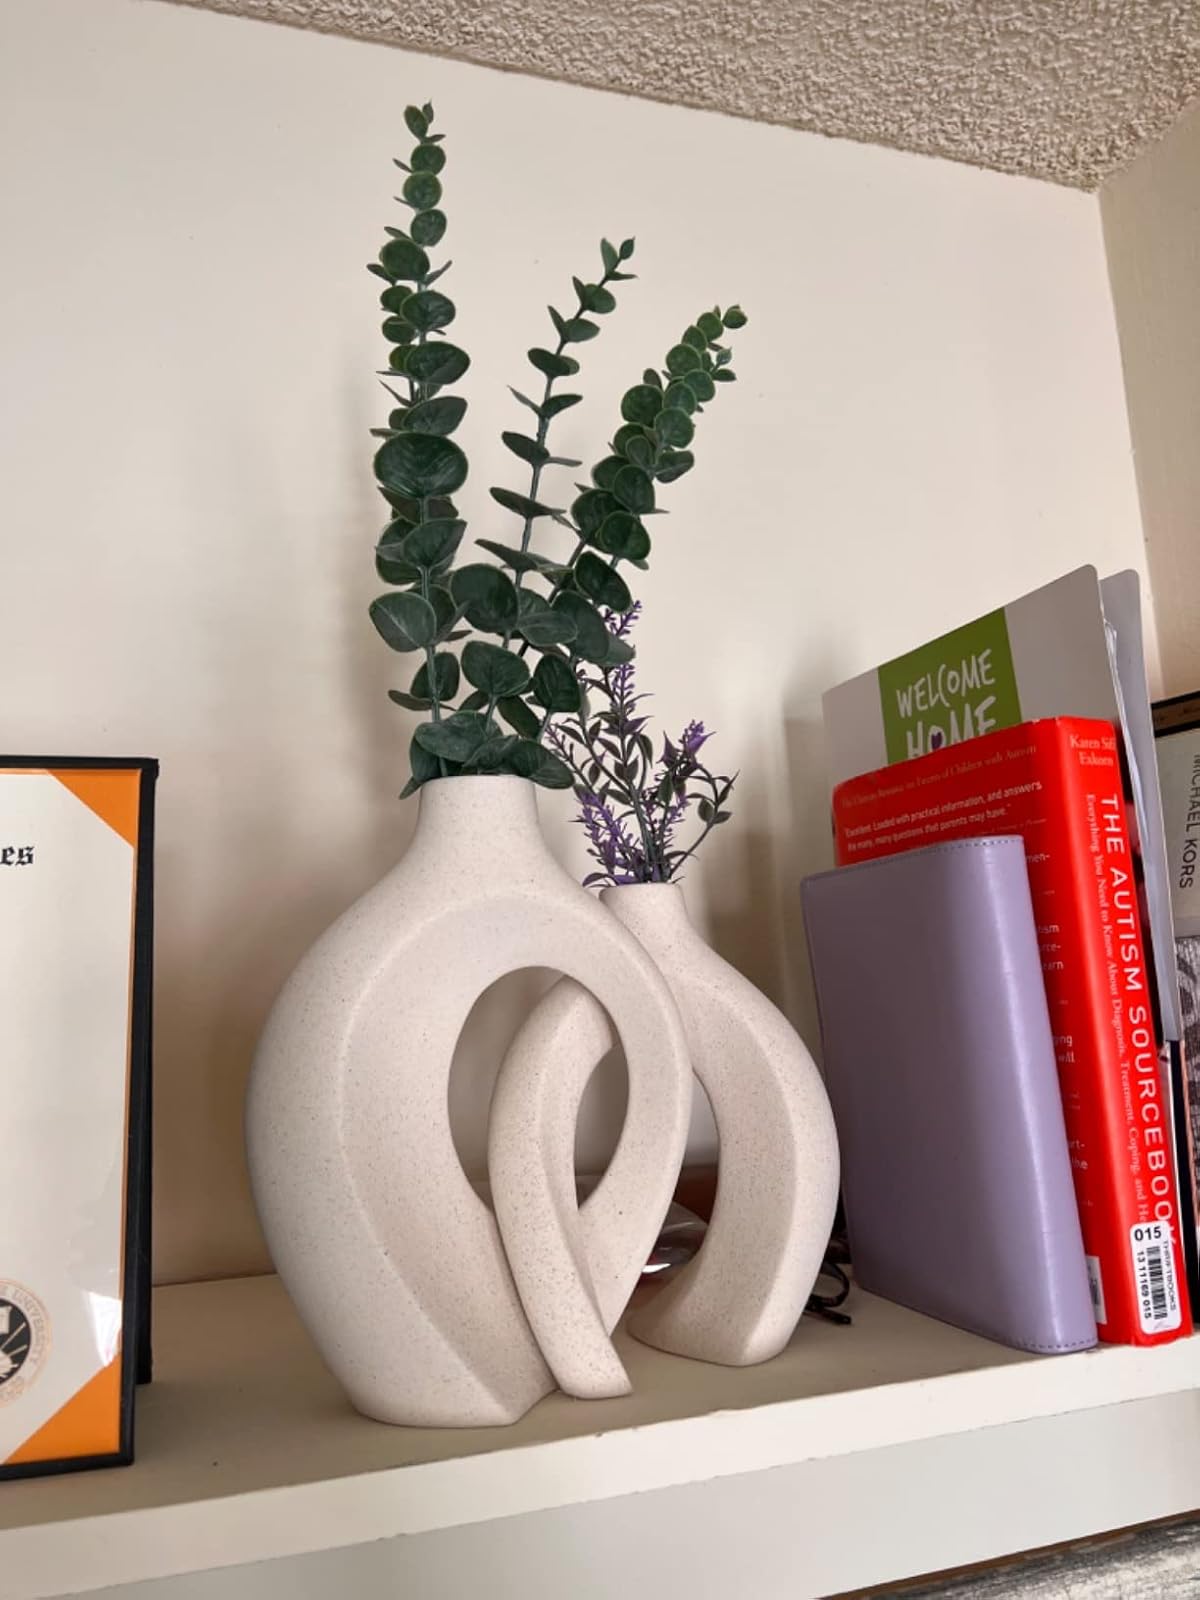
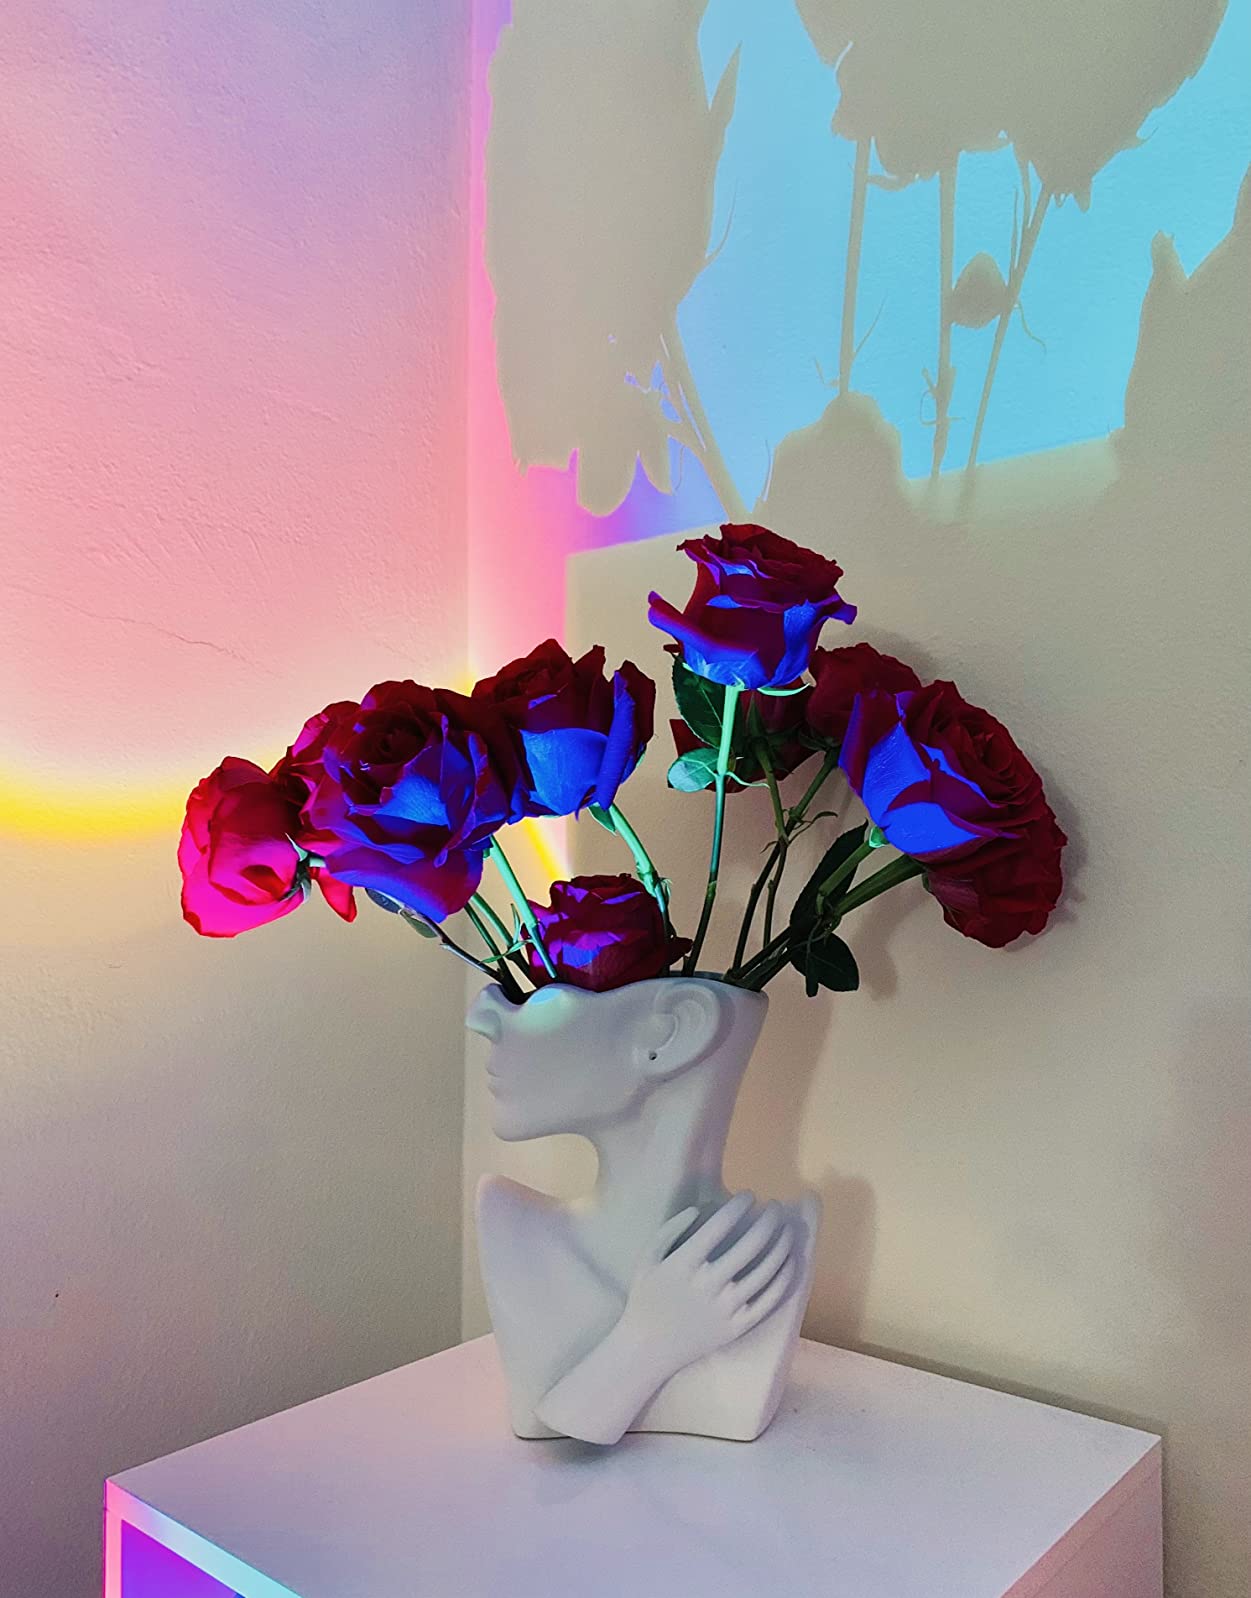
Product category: vase
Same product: no